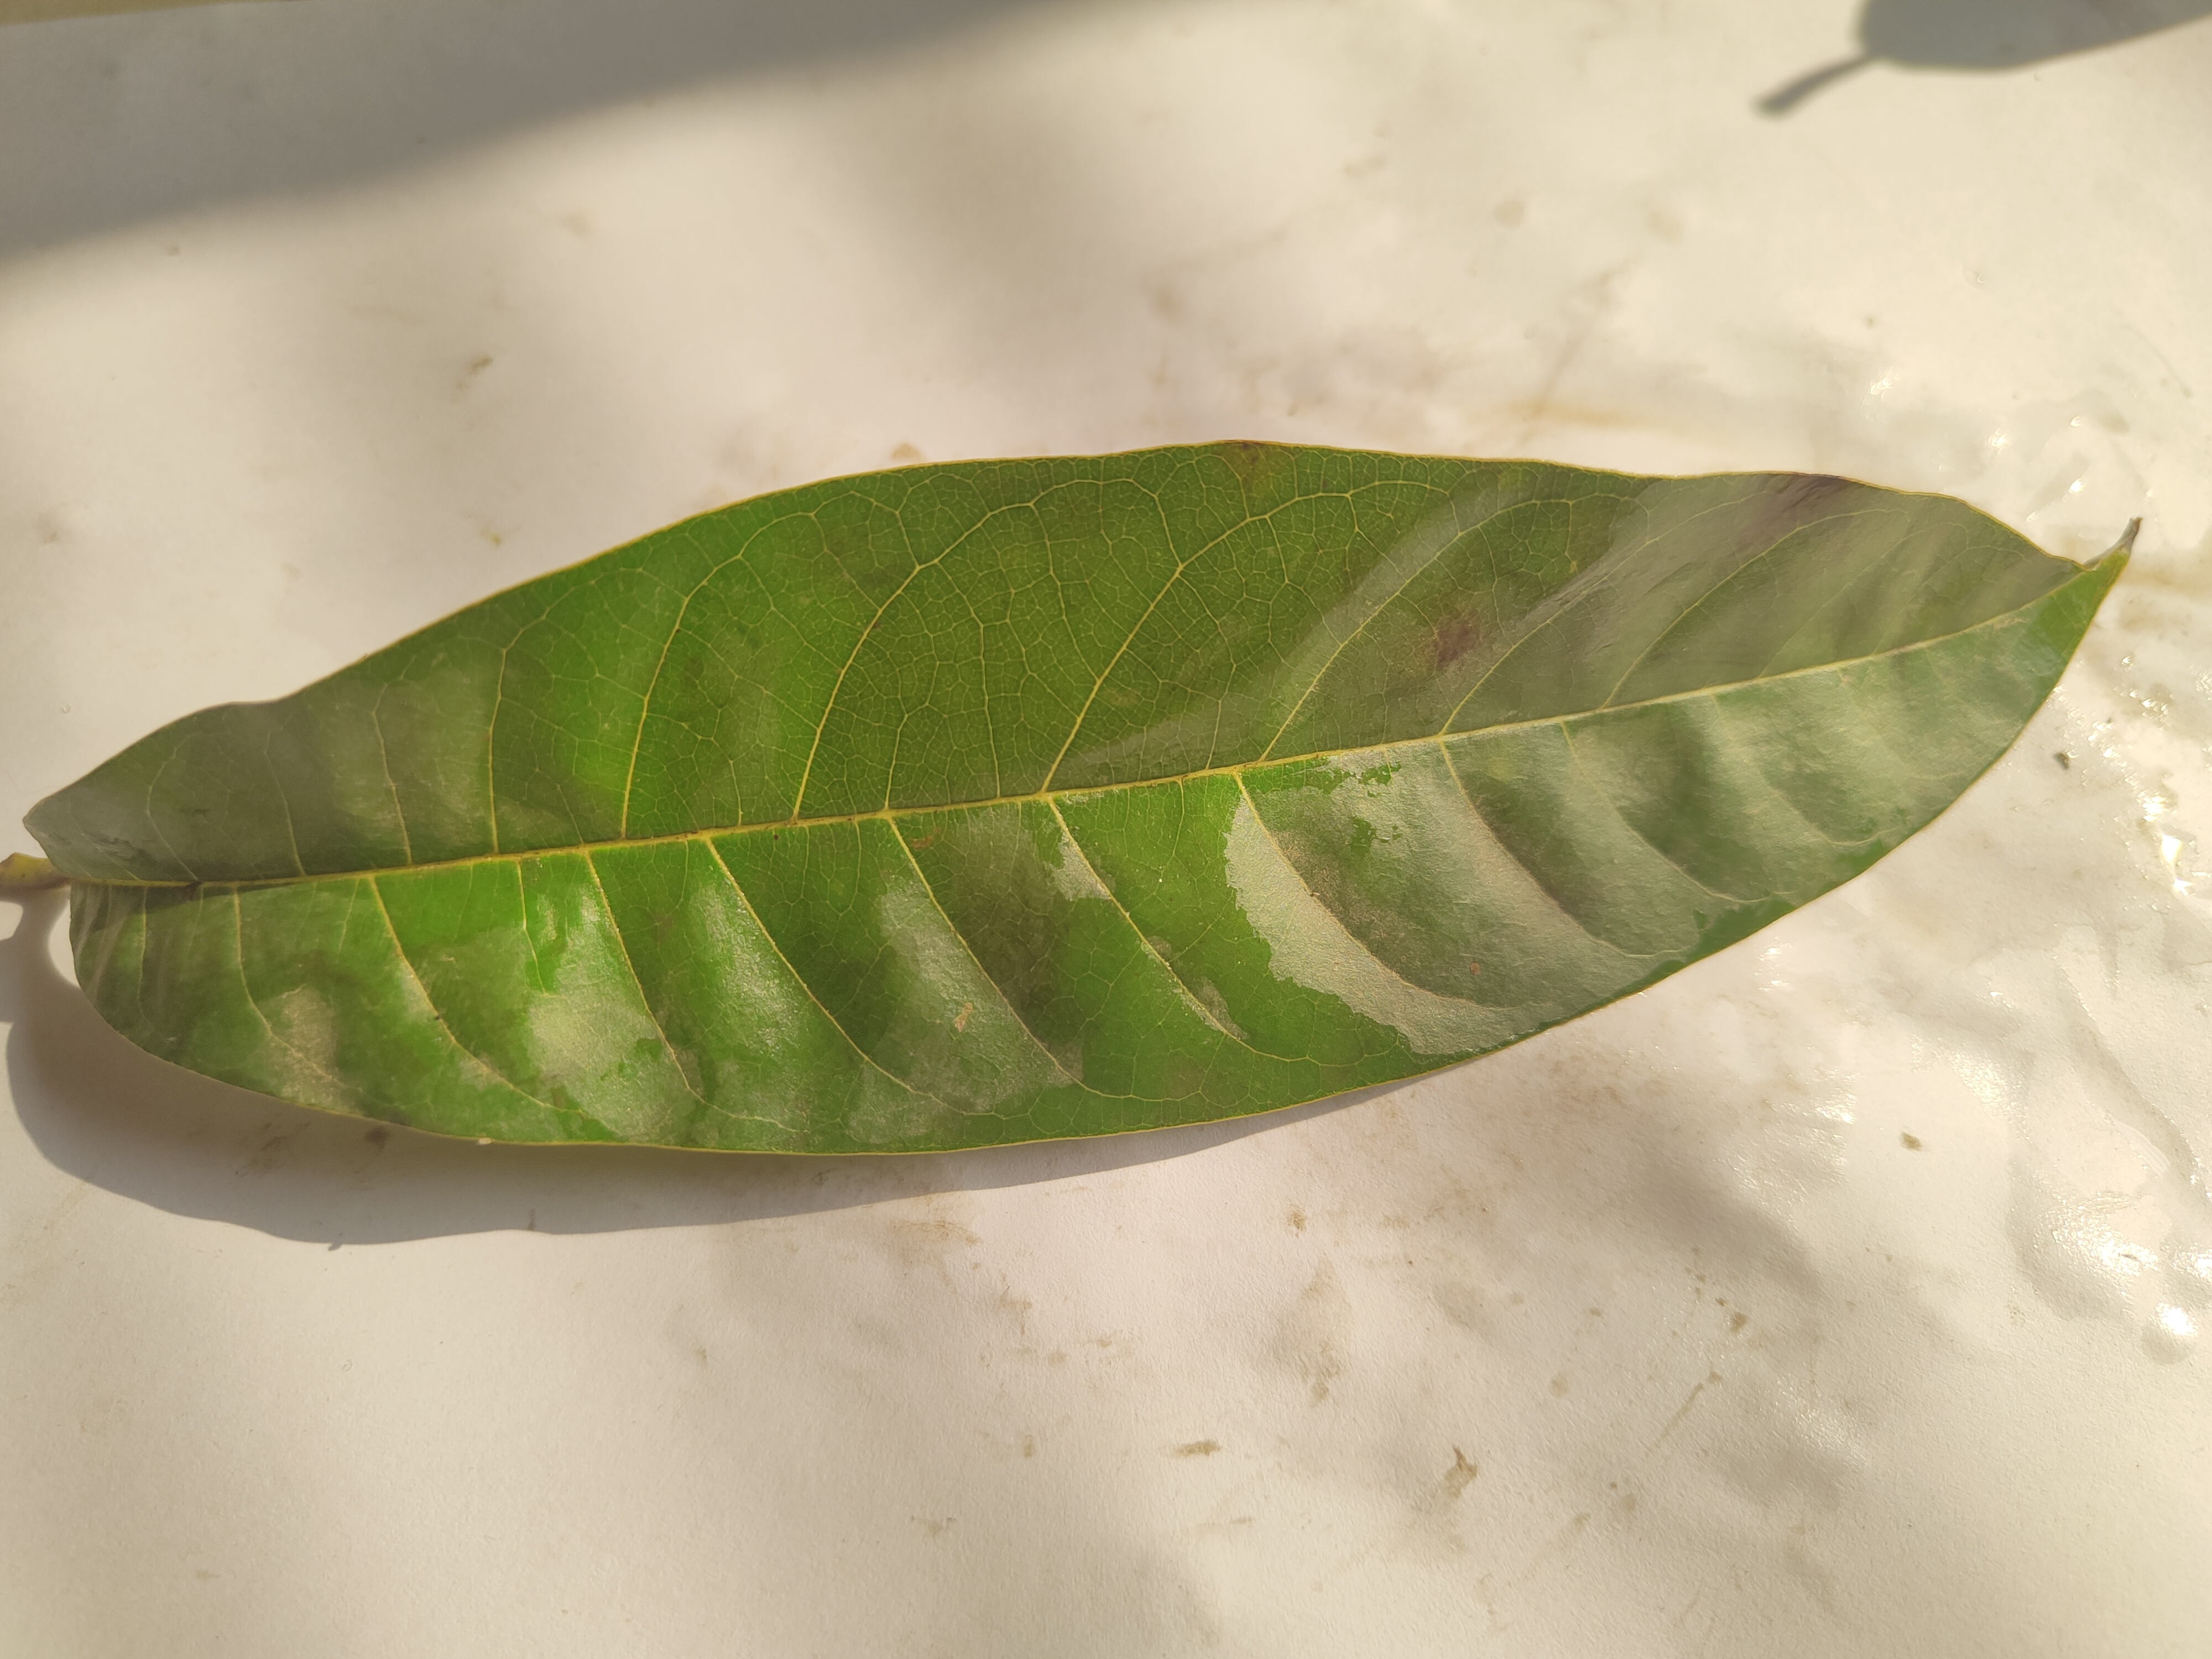
Leaf variety: Custard Apple